Pleter 91 submachine gun

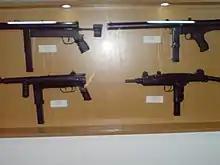
Pleter 91, upper right

The Pleter submachine gun is a submachine gun created in 1991, when the Breakup of Yugoslavia left Croatia with few weapons to arm their yet to be formed military in the midst of the Croatian War of Independence. The embargo prevented the newly formed state from legally buying equipment abroad, so they chose to try to design and produce some new weapons locally, mostly based on second generation of submachine guns (like the British Sten gun or German MP40).